Gisbert Combaz

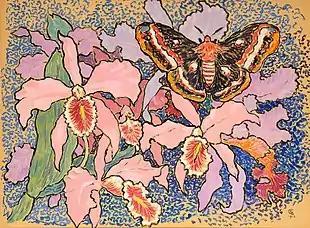
"Orchids and an Emperor Moth"

From the late 19th century he gradually developed an interest in the art of the Far East, of which he became an avid scholar. Combaz was first introduced to Oriental art by the Belgian Indologist and scholar of Buddhist Studies Louis de La Vallée-Poussin. Louis de La Vallée-Poussin introduced him to the members of the Société Artistique de Paris who formed the elite of French Orientalism such as Sylvain Lévi, Paul Pelliot, who were later joined by Hac-kin, Jeanine Auboyer and René Grousset. When in 1929 the Institut belge des hautes études chinoises ('Belgian Institute of Advanced Chinese Studies') was founded in Brussels, the founders asked Combaz for his collaboration. He published several of scholarly works in the institute's publication "Mélanges de l'Institut" and gave lectures.